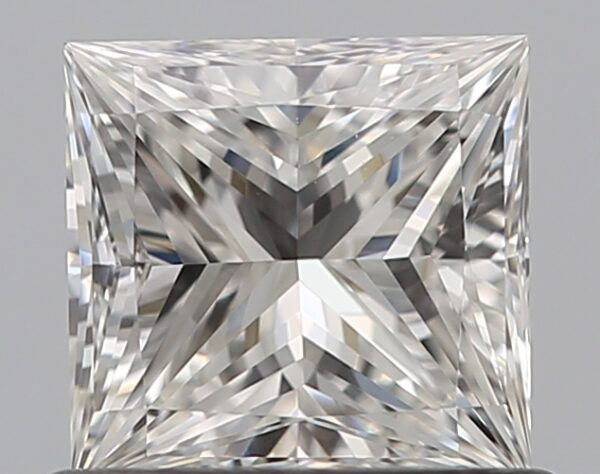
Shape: princess
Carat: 0.65
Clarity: VVS2
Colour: G
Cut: EX
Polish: EX
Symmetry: VG
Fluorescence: N
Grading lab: GIA
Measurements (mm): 4.98 x 4.84 x 3.34